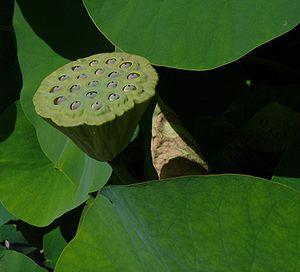
fruit de Nelumbo nucifera, 19 août 2004, Jardin des Plantes de Paris.